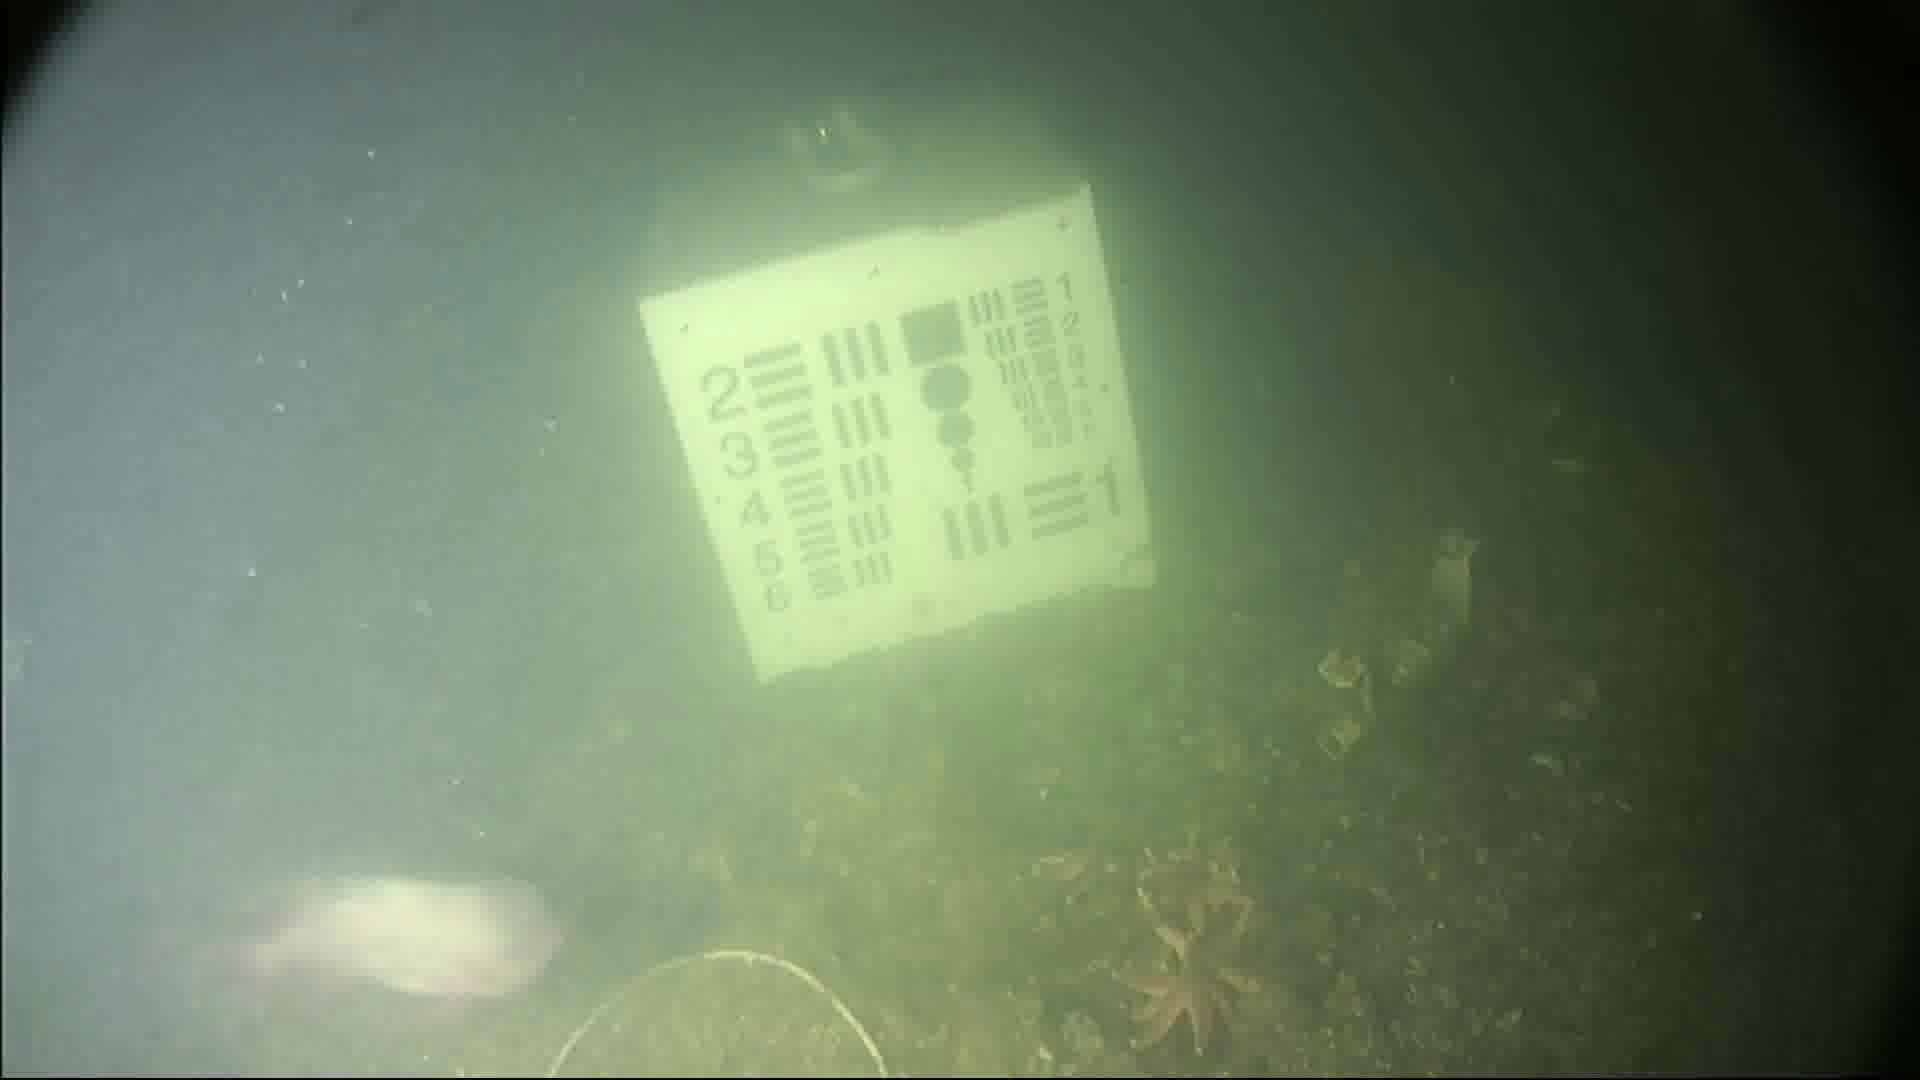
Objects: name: starfish
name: fish